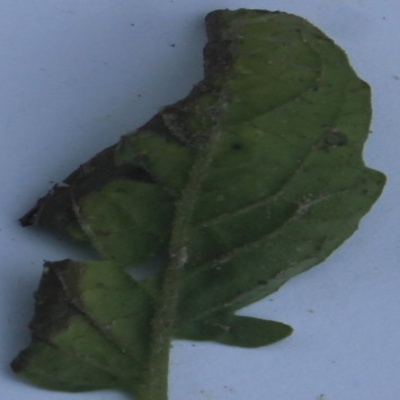
Crop: Tomato
Condition: leaf blight